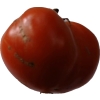
Label: tomato